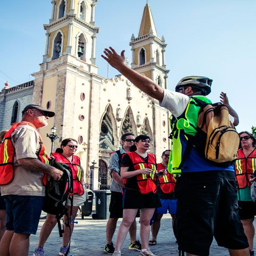
check out the cultural landmarks while cycling your way through the city 's historical center .